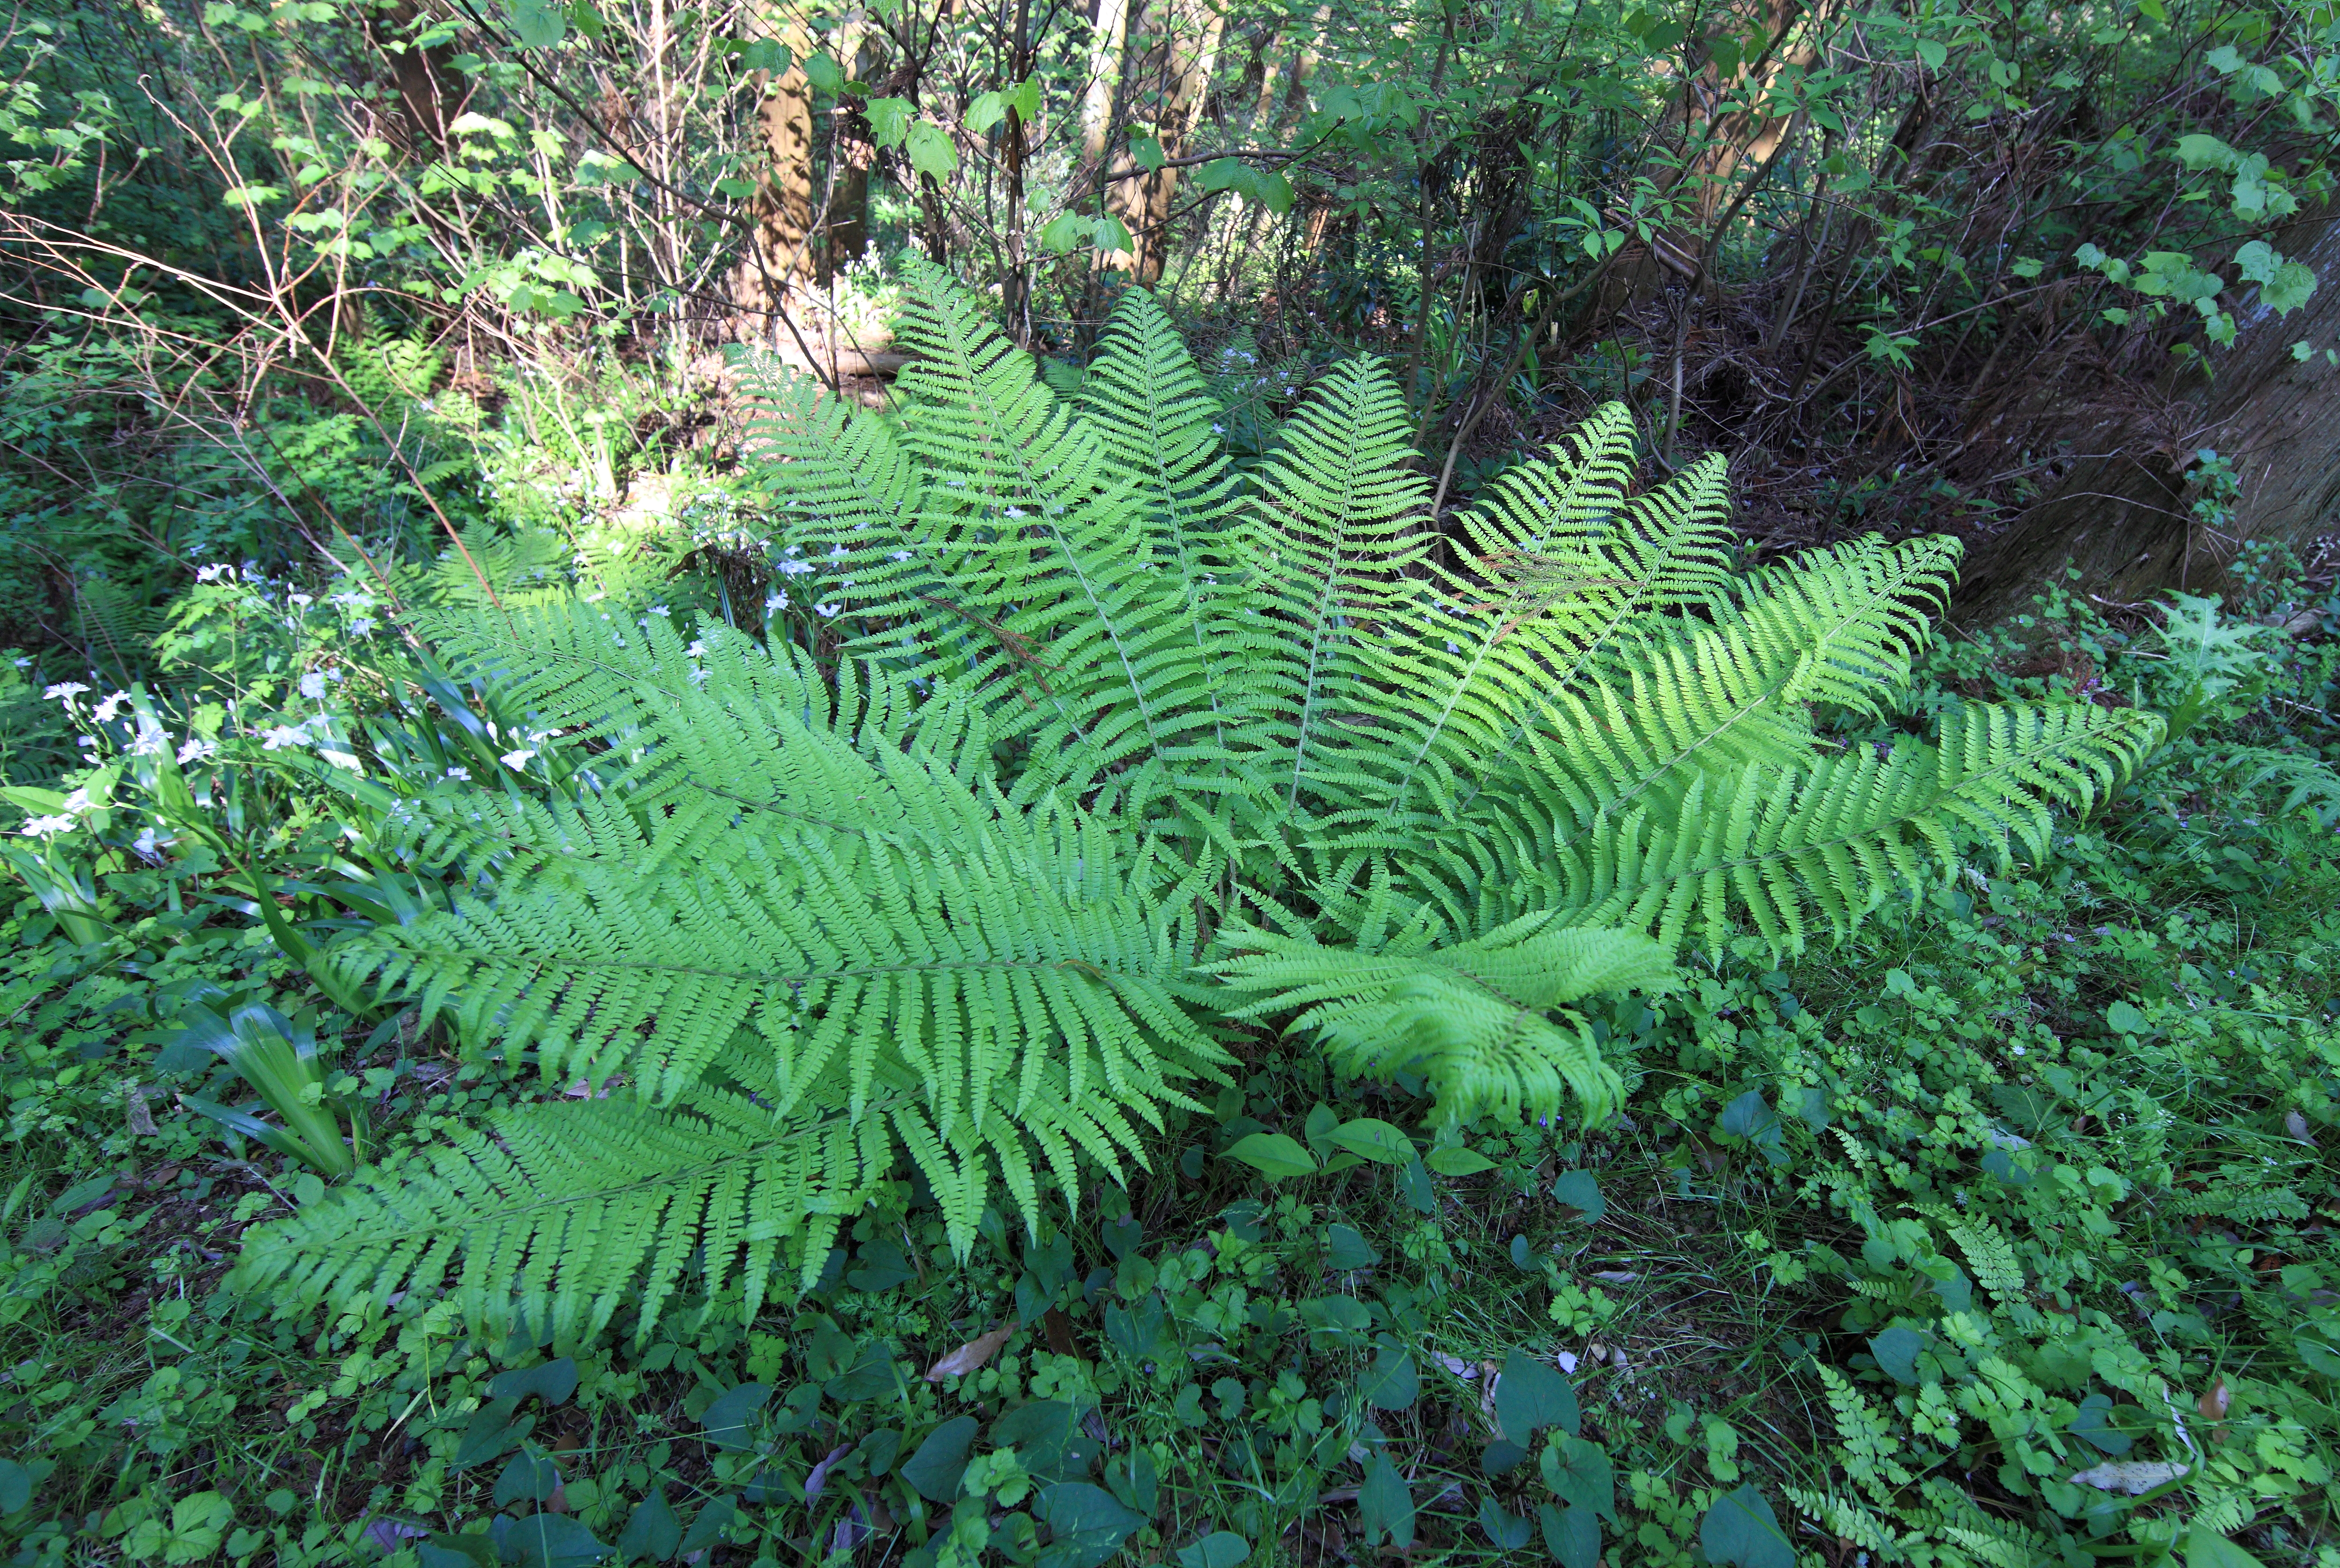
forest, plant, leaf, flower, green, high, jungle, botany, fern, vegetation, rainforest, shrine, tochigi, 5d, hires, habitat, markii, ecosystem, hi, res, resolution, nasu, torinokosanshoujinja, biome, old growth forest, temperate coniferous forest, land plant, ferns and horsetails, vascular plant, ostrich fern